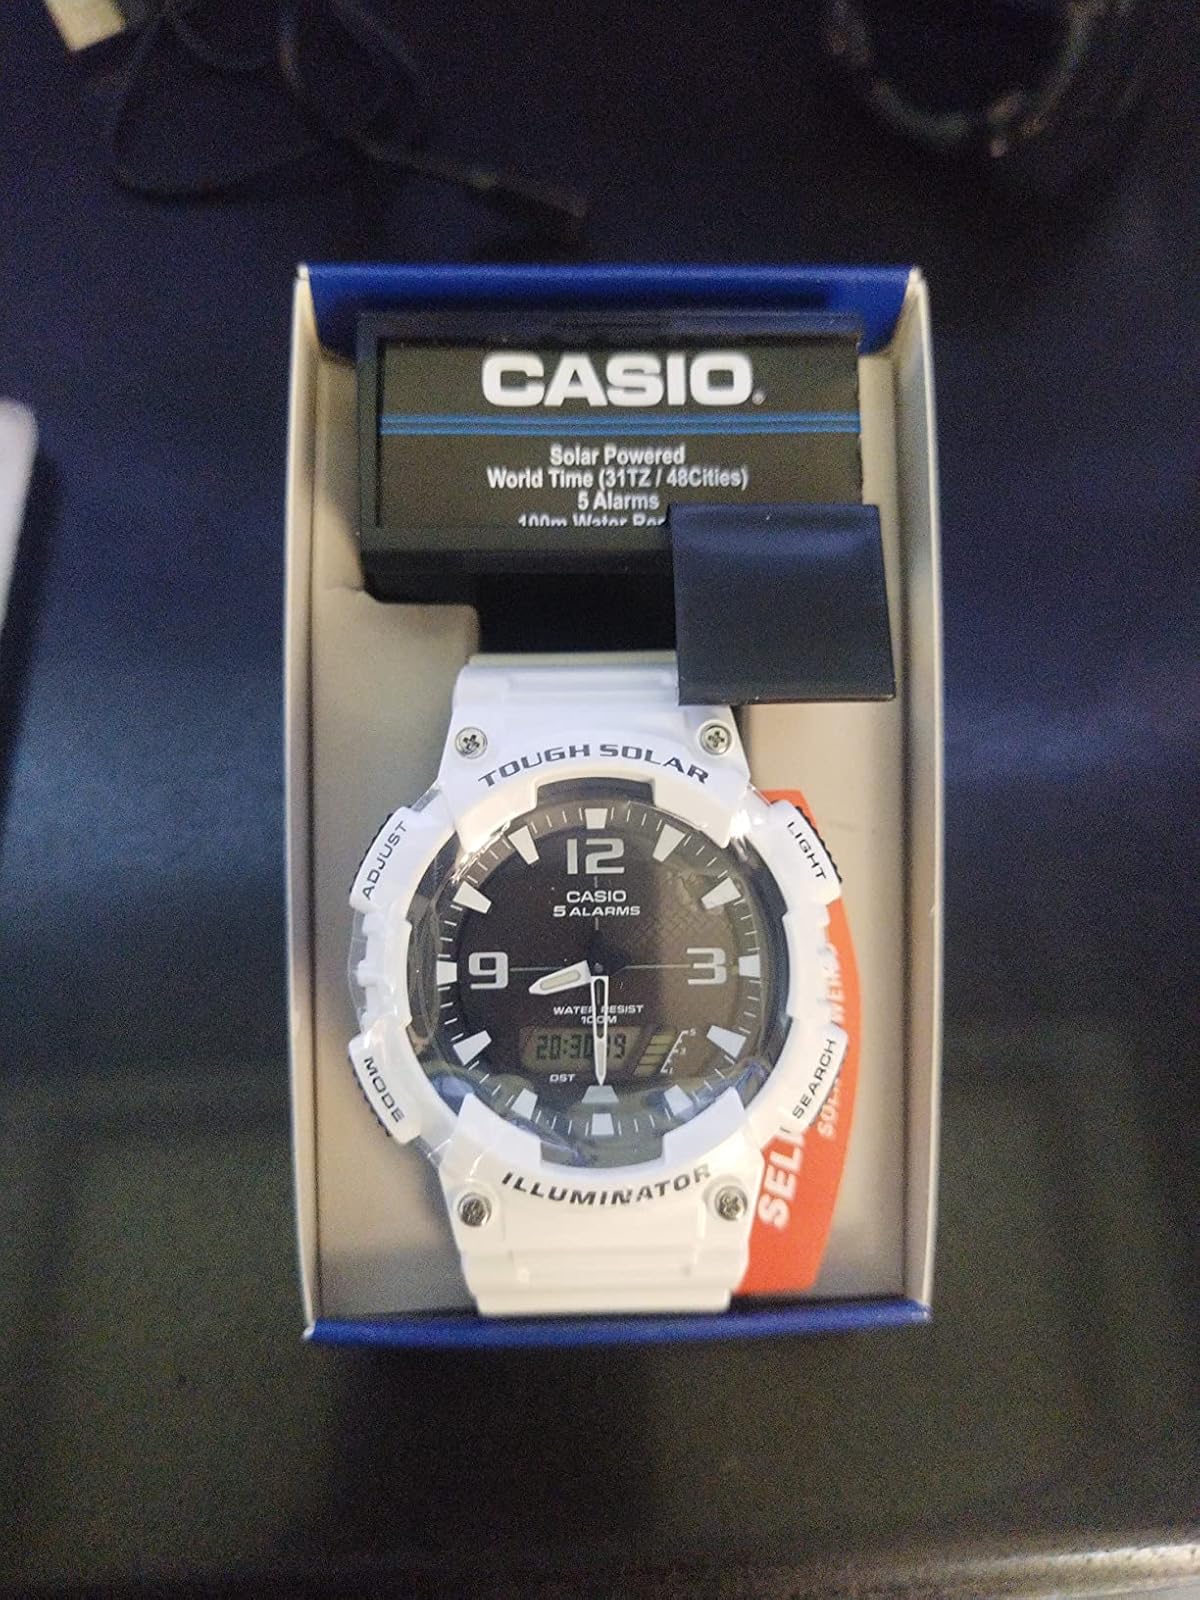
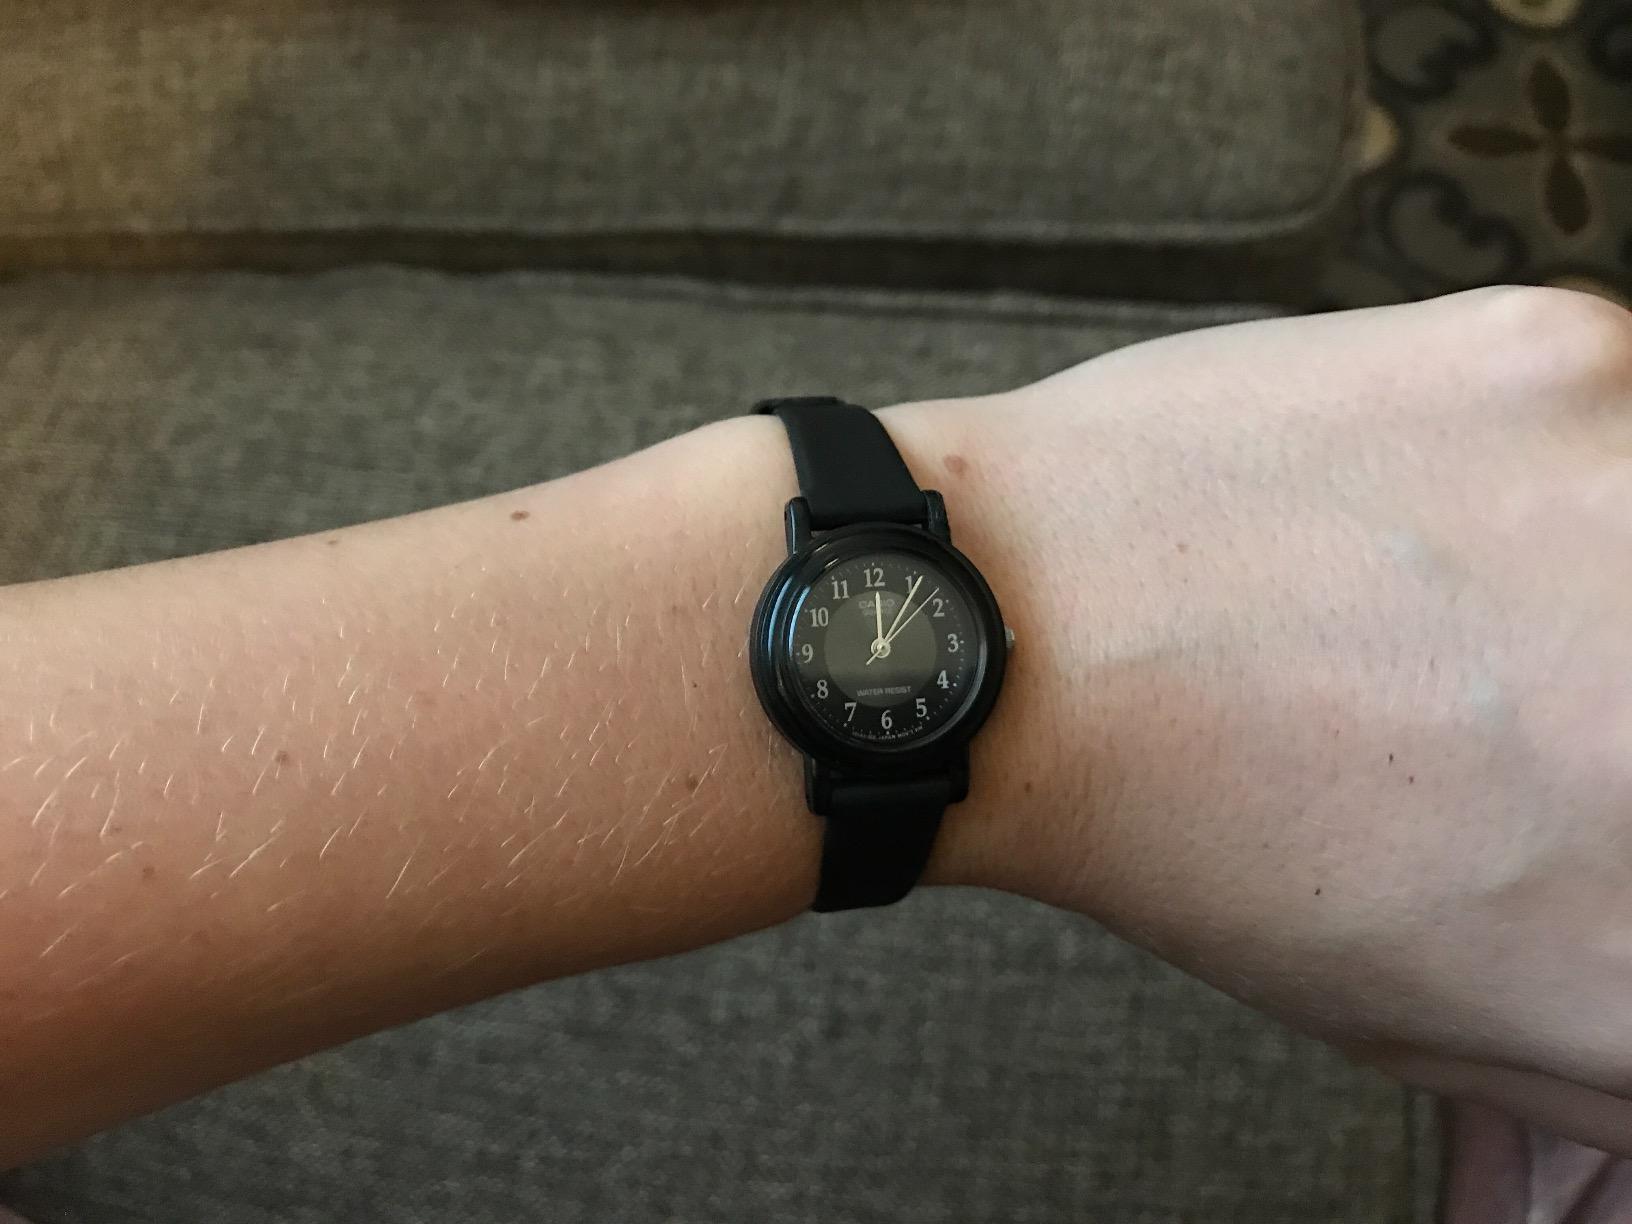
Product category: accessories_watch
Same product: no